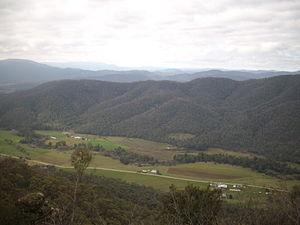
La King River est une rivière du Victoria, un État de l'Australie et est un affluent de l'Ovens River qui va se jeter dans le Murray.